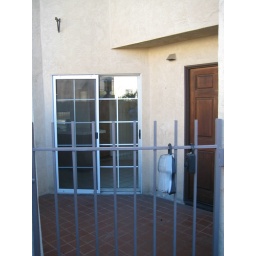
Patio by front door and kitchen